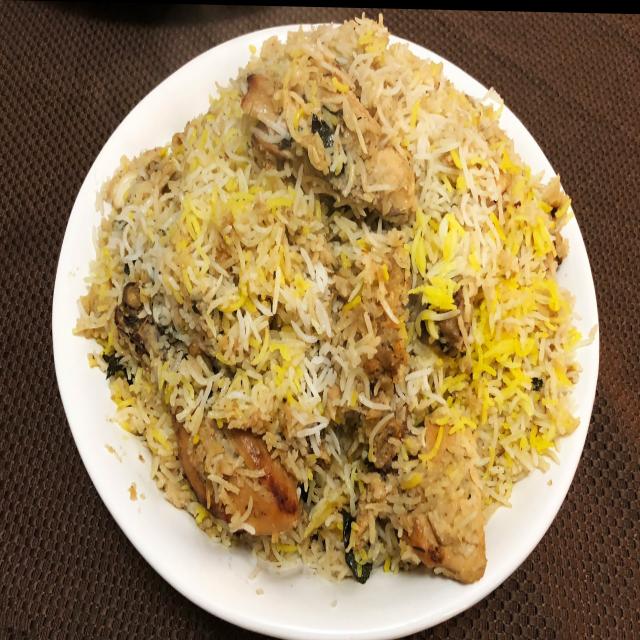
Dish: biryani